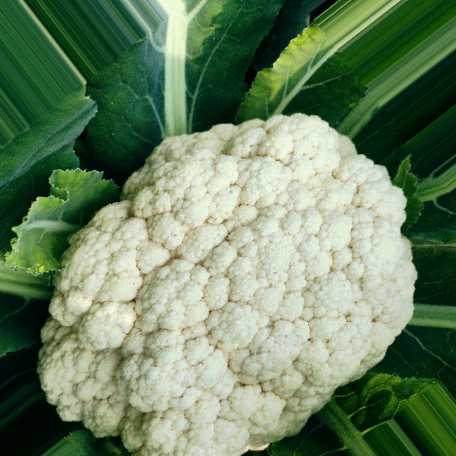
Label: Disease Free